First Taranaki War

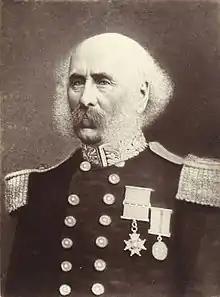
Governor Thomas Gore Browne.

The catalyst for the war was the disputed sale of of land known as the Pekapeka block, or Teira's block, at Waitara. The block's location perfectly suited European settlers' wish for a township and port to serve the north of the Taranaki district and its sale was viewed as a likely precedent for other sales that would open up for settlement all land between New Plymouth and the Waitara River. Pokikake Te Teira Manuka, a minor chief of the Te Atiawa iwi, first offered the land to the New Zealand government in 1857, immediately attracting vehement opposition from the paramount chief of the tribe, Wiremu Kīngi, who declared a veto on the plan. Teira's sale was, however, supported by Ihaia Kirikumara and his brother Tamati, who wrote letters to newspapers claiming that European occupation would allow returned slaves to live in security and lessen the chance that Waikato war parties would return.